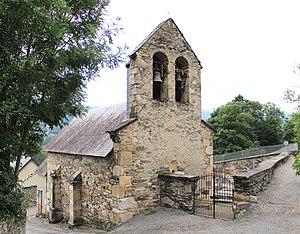
Église Saint-Laurent de Pouchergues (Hautes-Pyrénées)
Adervielle-Pouchergues est une commune française située dans le département des Hautes-Pyrénées, en région Occitanie.
Bages
La liste des églises des Hautes-Pyrénées recense de manière exhaustive les églises situées dans le département français des Hautes-Pyrénées.